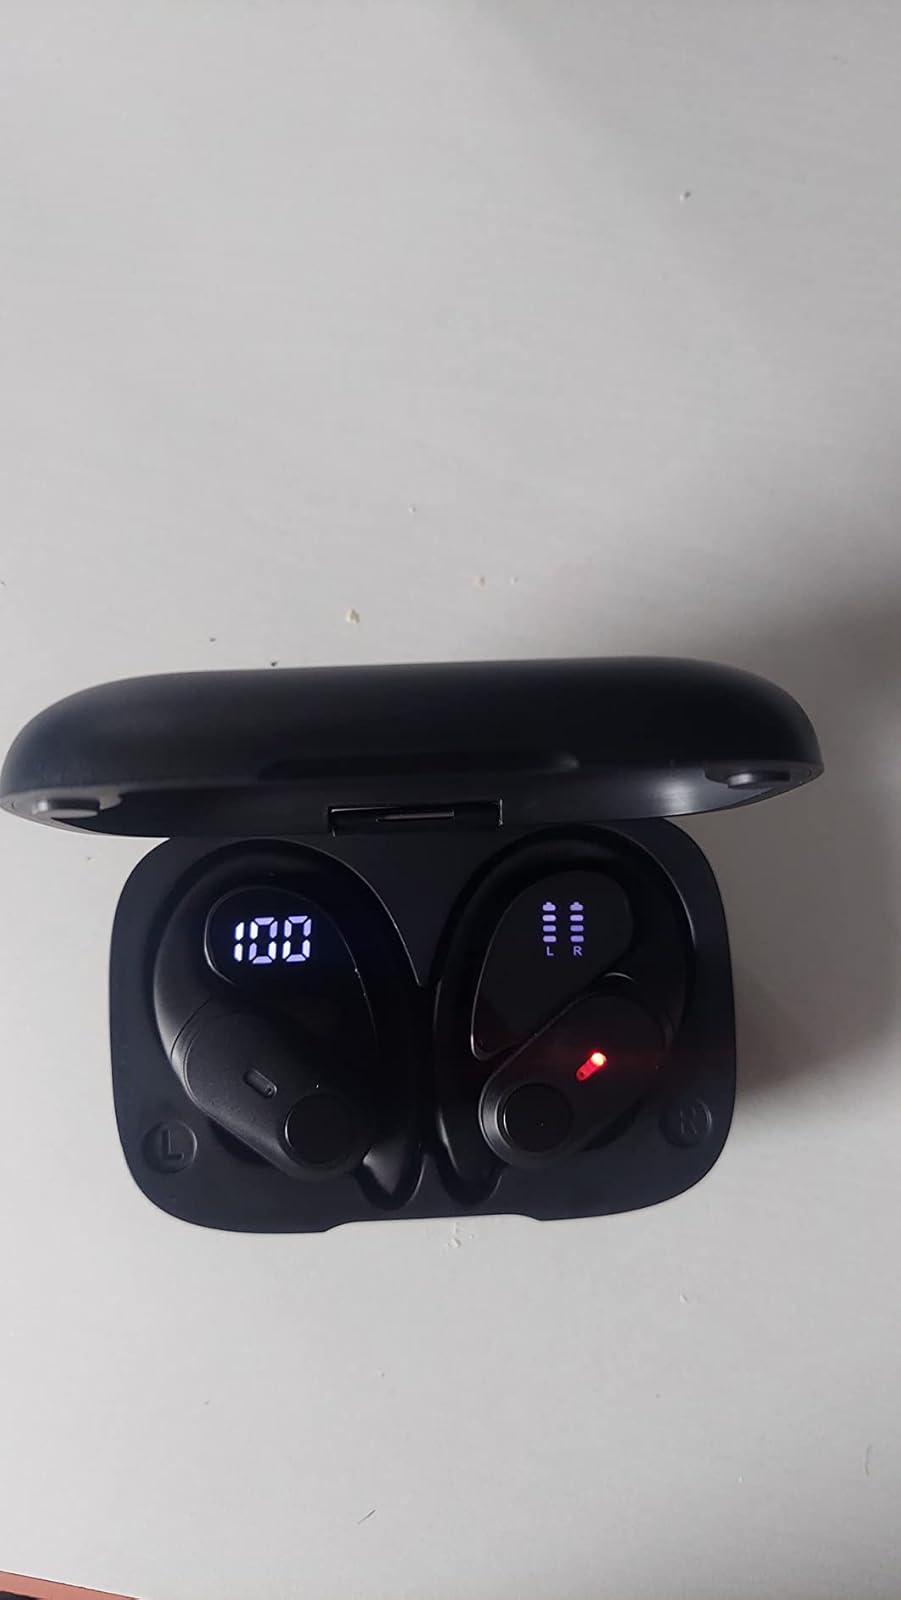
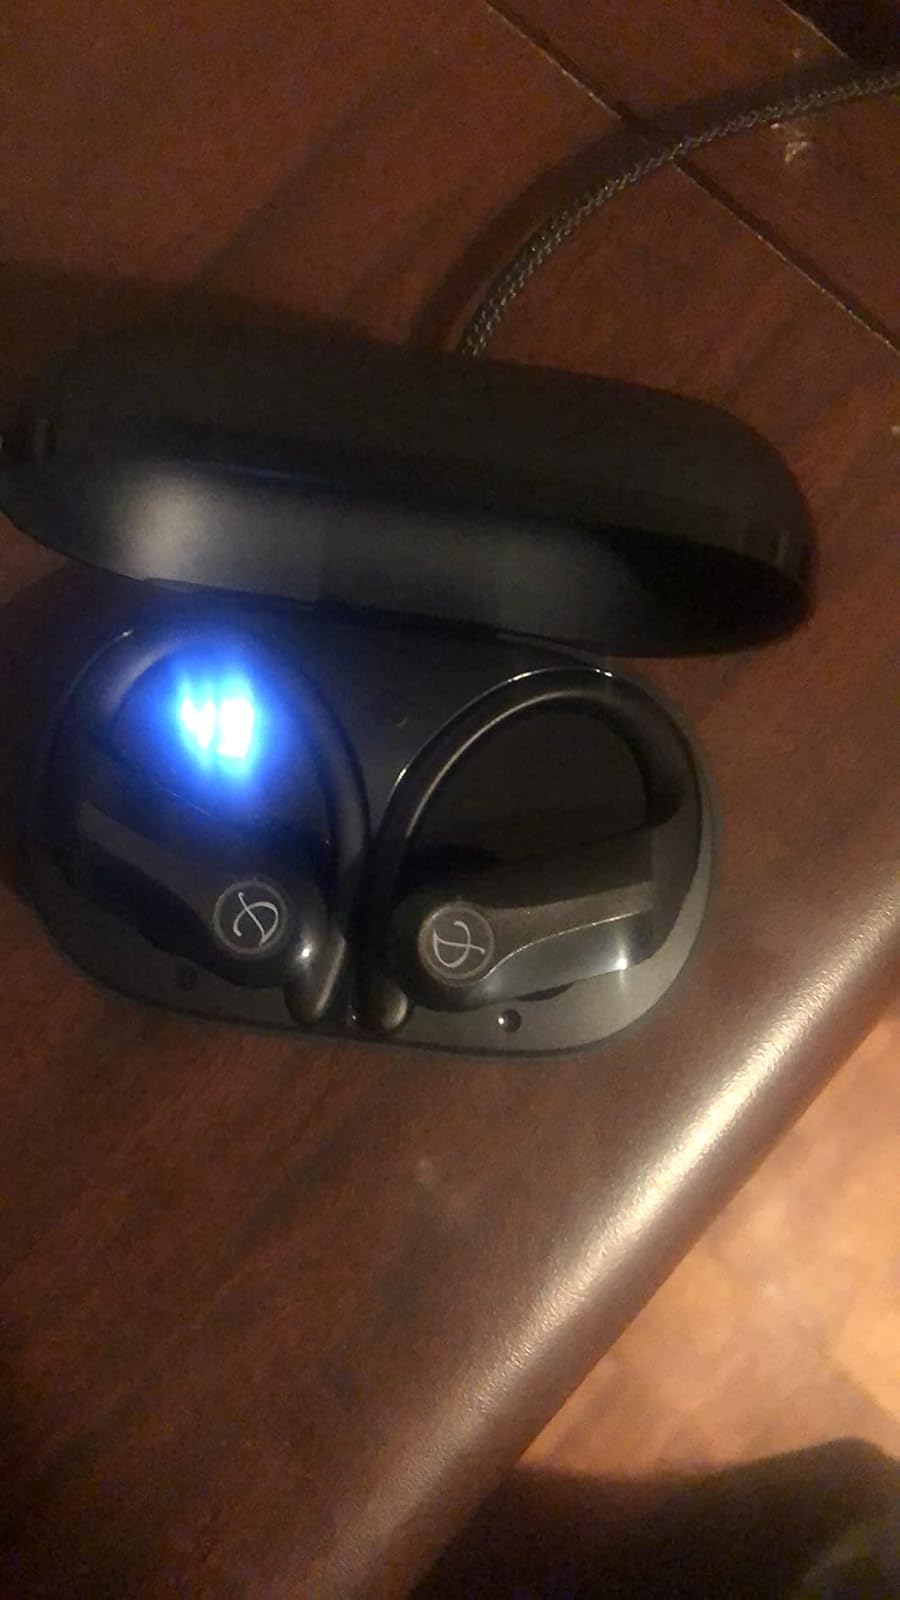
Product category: earbuds
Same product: no